Describe the emotion expressed in this image:  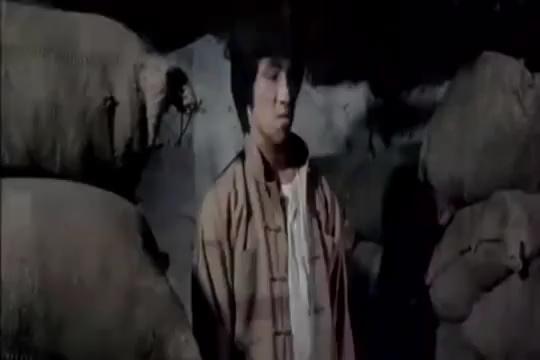
This person displays Pain, valence and arousal with low intensity.